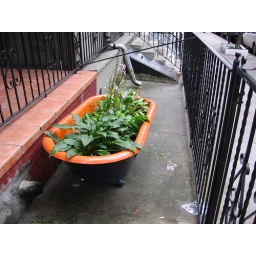
orange bathtub in harlem 1